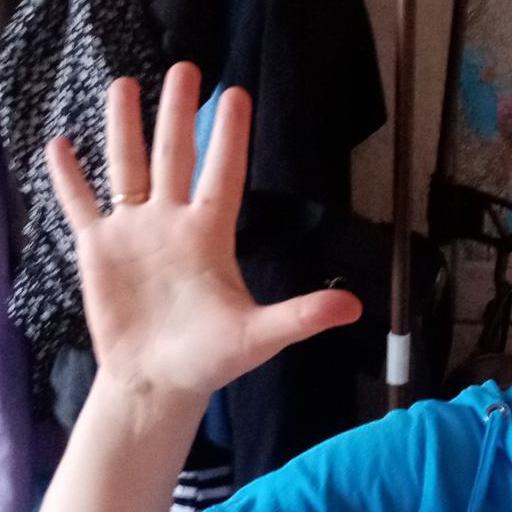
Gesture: palm